Bishop–Irick Farmstead

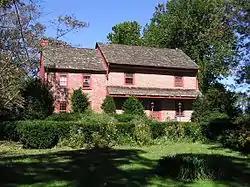

The Bishop–Irick Farmstead is a historic farmhouse at 17 Pemberton Road in the Vincentown section of Southampton Township of Burlington County, New Jersey. It was added to the National Register of Historic Places on August 4, 1992, for its significance in agriculture, architecture, and politics/government. It is now used as the headquarters of the Pinelands Preservation Alliance.